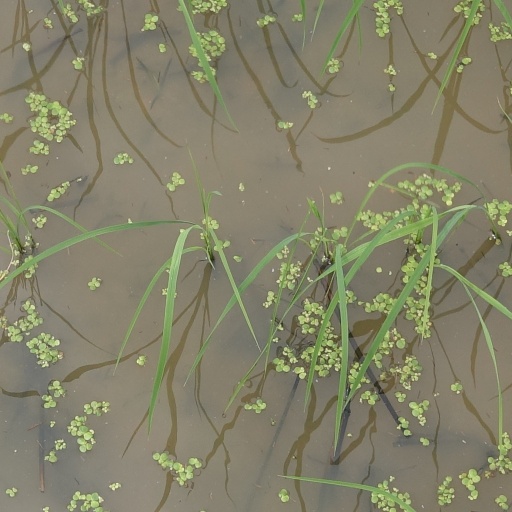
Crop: rice